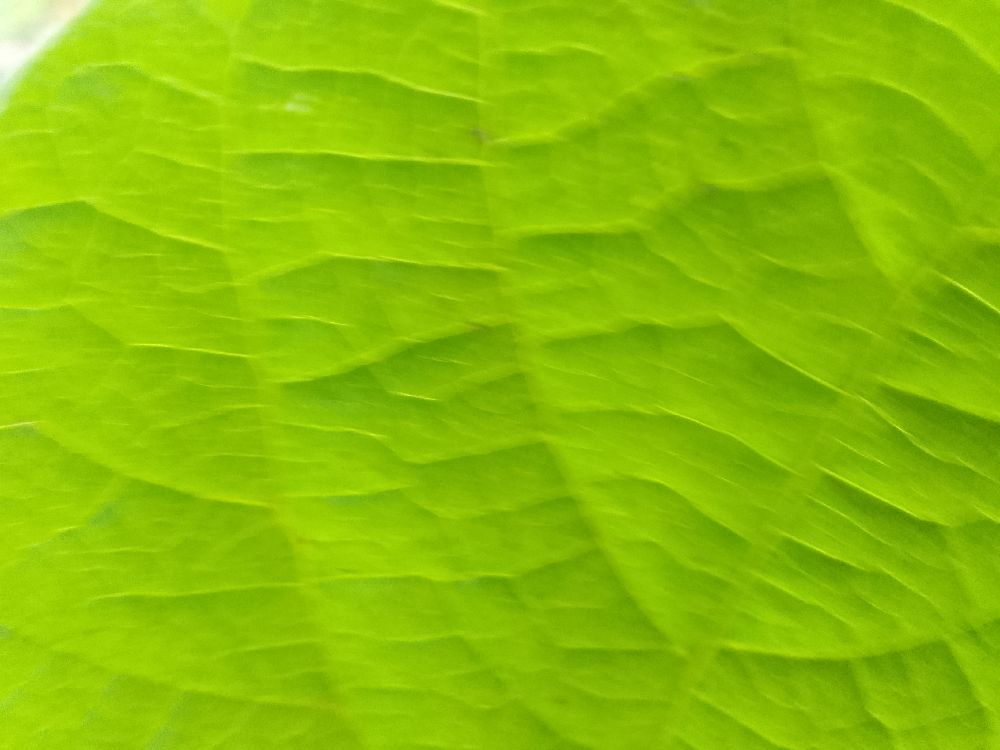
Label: healthy